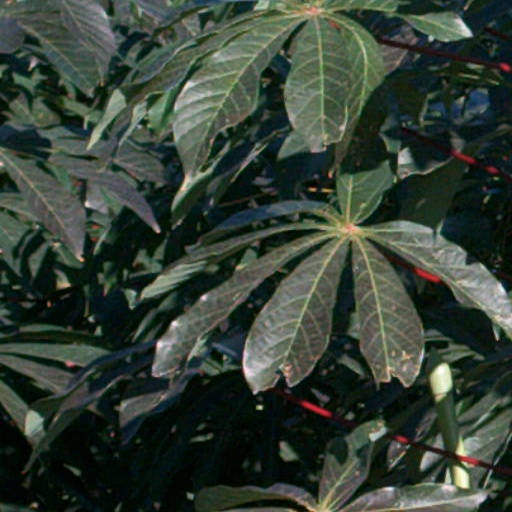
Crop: cassava